Characters in Hamlet

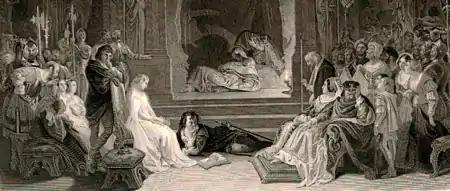
A detail of the engraving of Daniel Maclise's 1842 painting "The Play-scene in Hamlet", portraying the moment when the guilt of Claudius is revealed

Marcellus, Bernardo (or Barnardo) and Francisco are sentries at Elsinore. Francisco gives up his watch to Bernardo in the opening of the play, and it is Bernardo and Marcellus, who first alert Horatio to the appearance of King Hamlet's Ghost. Marcellus goes with Horatio to tell Hamlet about the Ghost's appearance. Marcellus is the most prominent of the three.